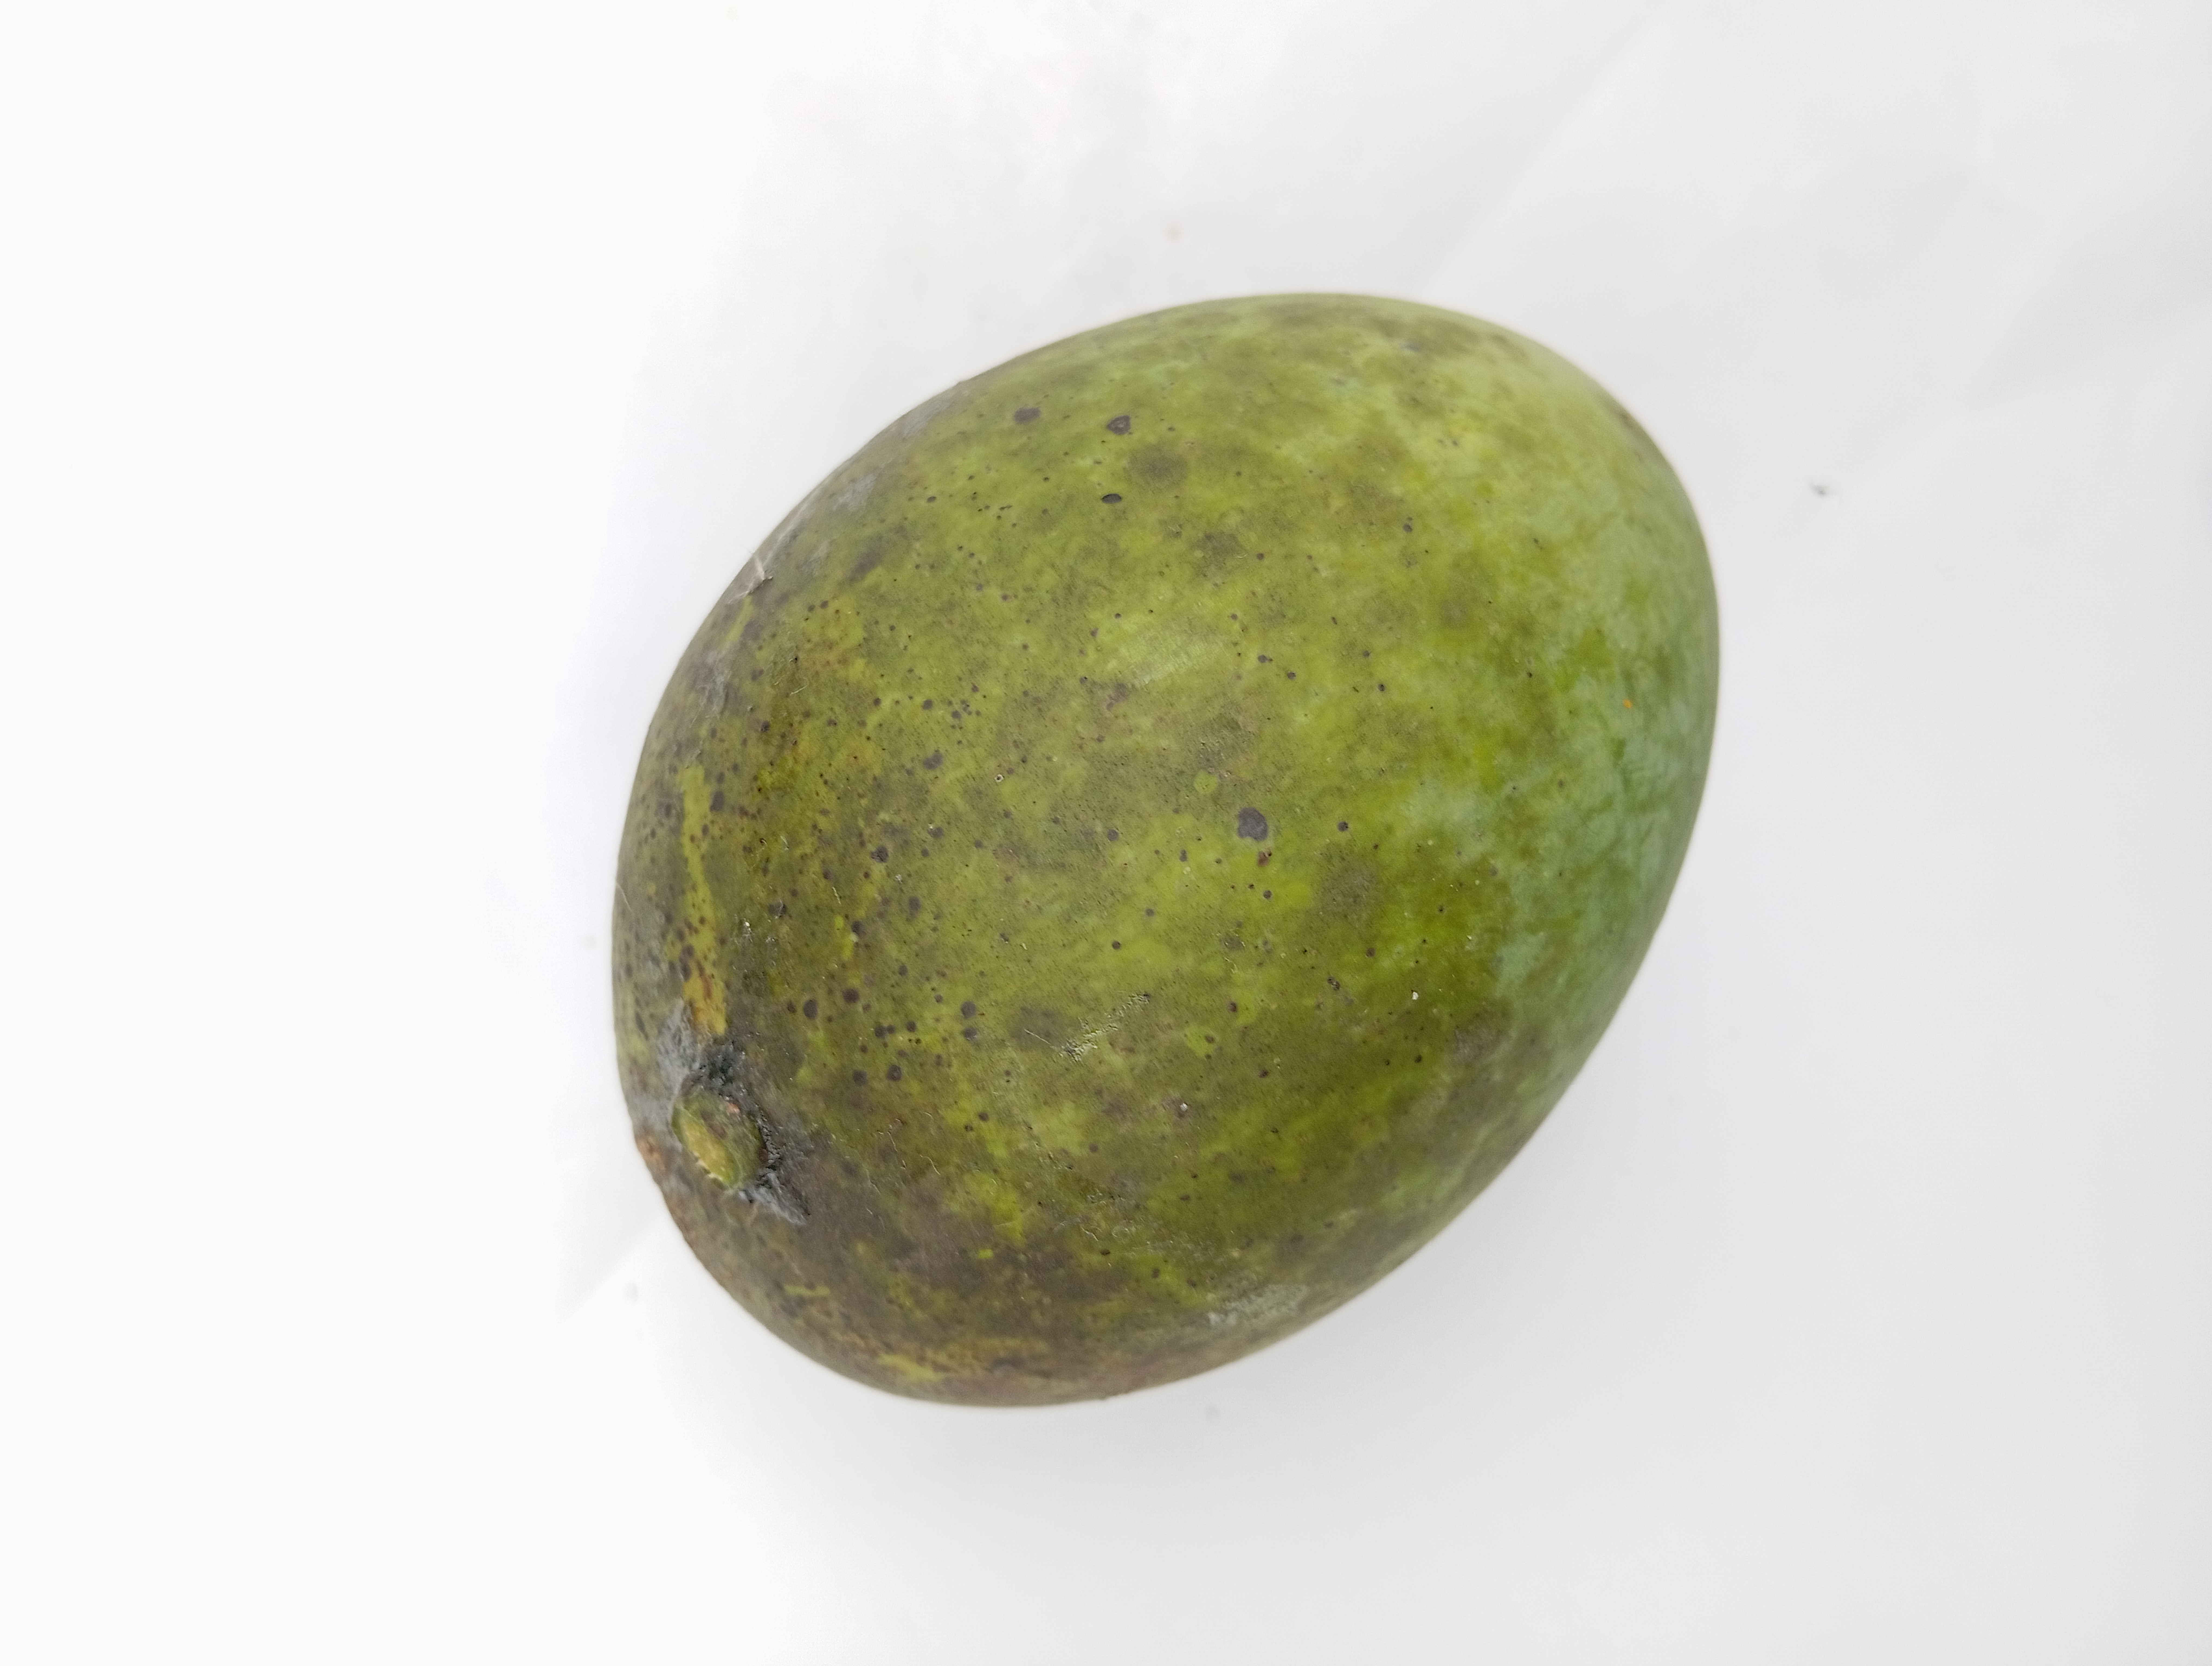
Mango variety: Harivanga